The Seduction of Joe Tynan

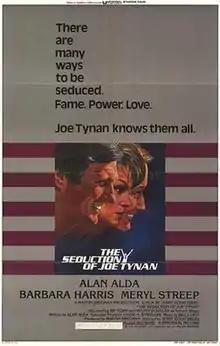
Theatrical release poster

The Seduction of Joe Tynan is a 1979 American political drama film directed by Jerry Schatzberg and produced by Martin Bregman. The screenplay was written by Alan Alda, who also stars in the title role. The film co-stars Barbara Harris and Meryl Streep, with supporting performances by Rip Torn, Melvyn Douglas, Charles Kimbrough, and Carrie Nye. It was released by Universal Pictures.